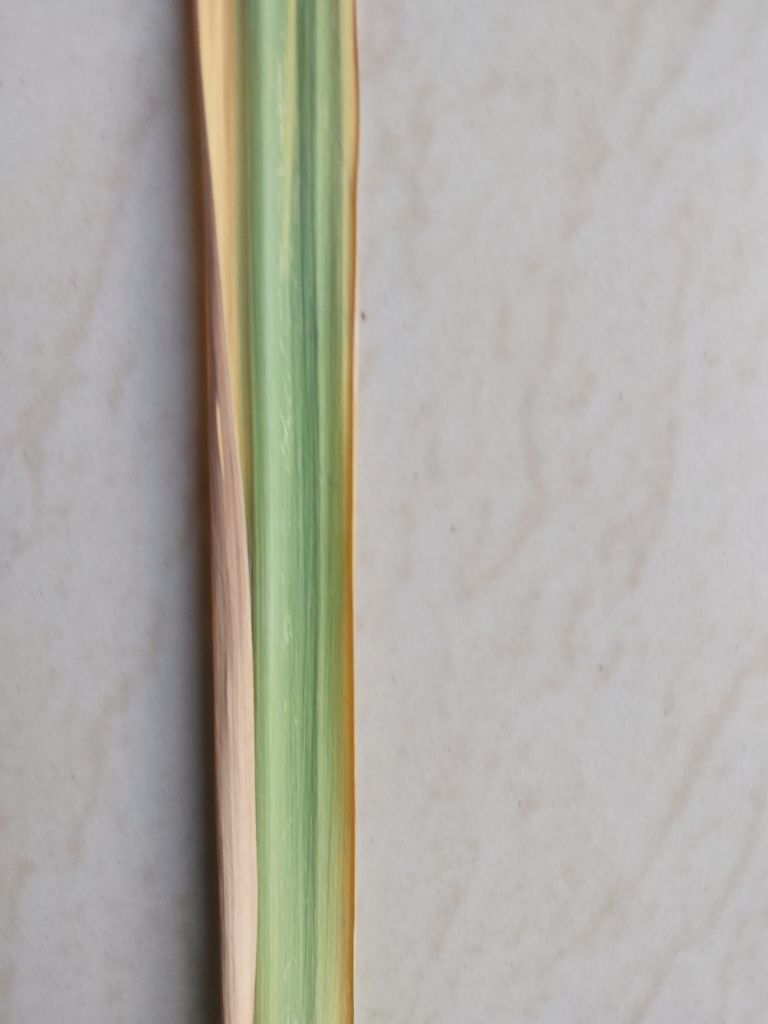
Label: Yellow Leaf